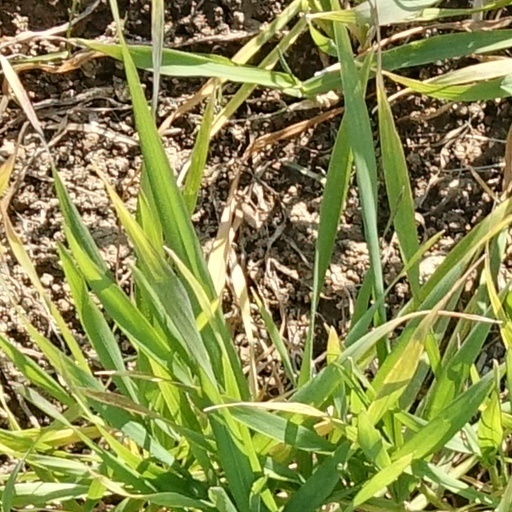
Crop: wheat